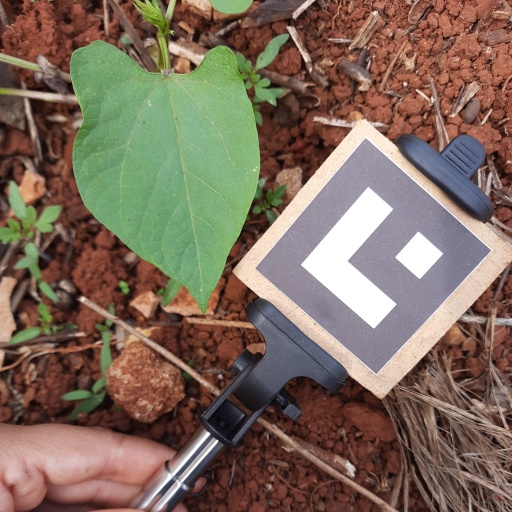
Observations: wavy surface, no eating holes, under shade